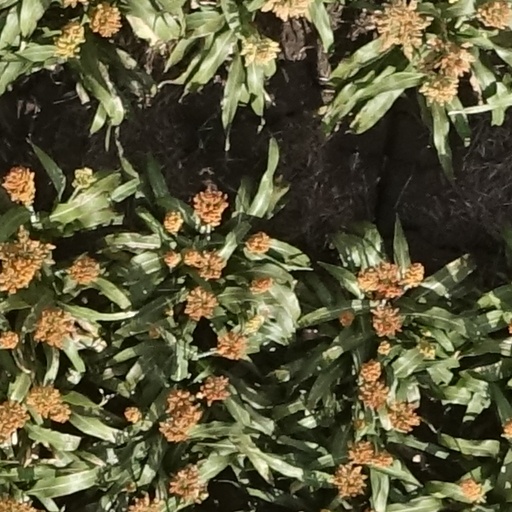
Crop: sorghum